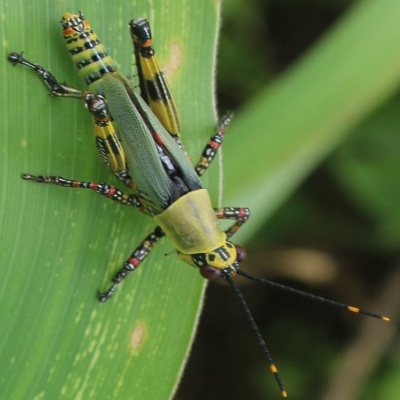
Crop: Maize
Condition: grasshoper